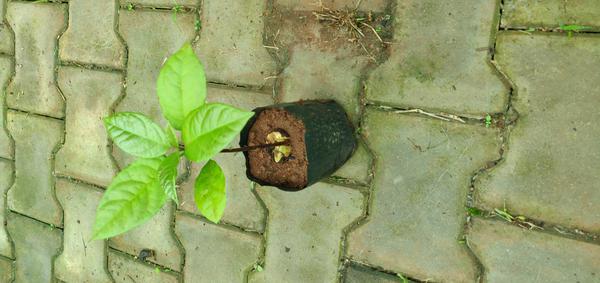
Plant: Avacado